Button's Coffee House

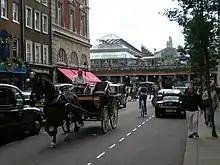
View in Russell Street, including the Starbucks coffee shop on the left where Button's Coffee House was located.

The coffee house was known for a white marble letterbox in the form of a lion's head, thought to have been designed by the artist William Hogarth. An inscription read "Cervantur magnis isti cervicibus ungues: Non nisi delictâ pasciture ille ferâ." meaning "Those talons are kept for mighty necks: He feeds only on the beast of his choice." People submitted written material in the lion's mouth for possible publication in Addison's weekly 1713 newspaper "The Guardian".